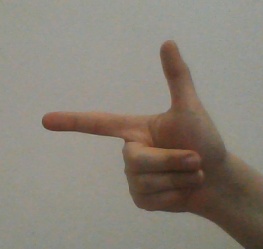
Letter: yaa